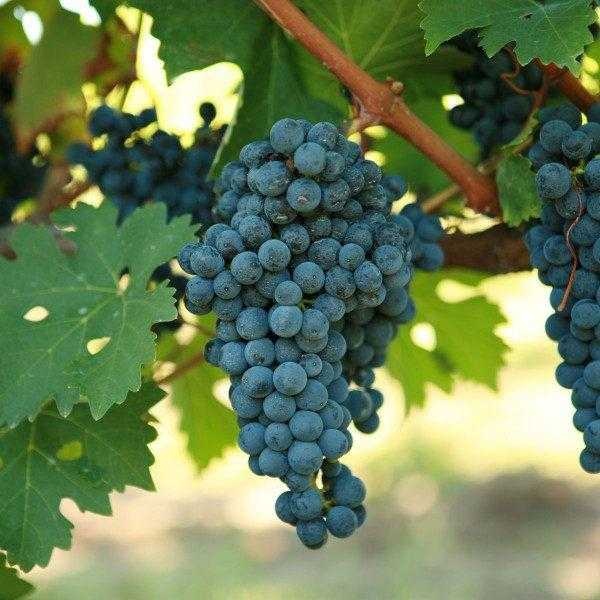
Label: Grapes